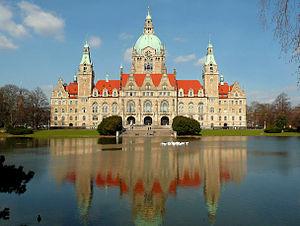
Hanovre est une ville du nord de l’Allemagne, capitale du Land de Basse-Saxe et située au bord de la rivière Leine. Avec ses 516 000 habitants, elle est la plus grande ville du Land et la troisième plus grande ville du Nord de l’Allemagne après Hambourg et Brême. La ville fait partie de la région métropolitaine de Hanovre-Brunswick-Göttingen-Wolfsbourg, la huitième d’Allemagne. Elle est également le siège de la région de Hanovre, un regroupement de 21 communes.